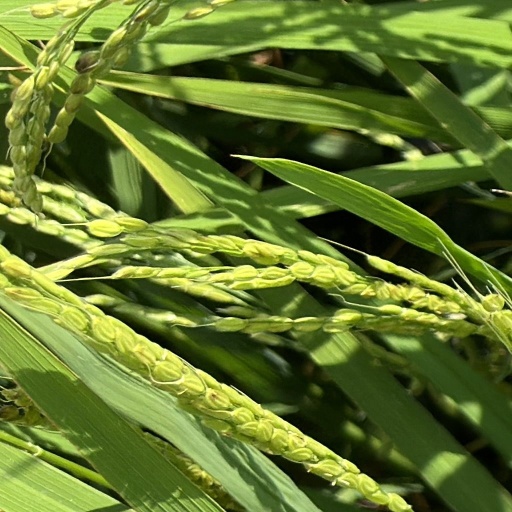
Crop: rice